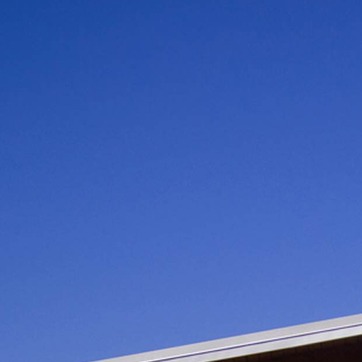
Material: sky